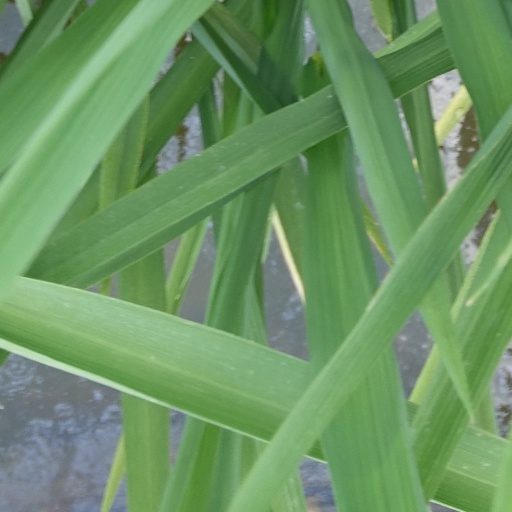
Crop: rice